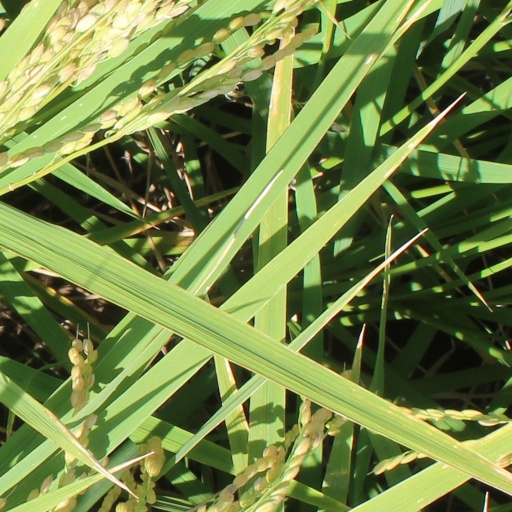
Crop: rice